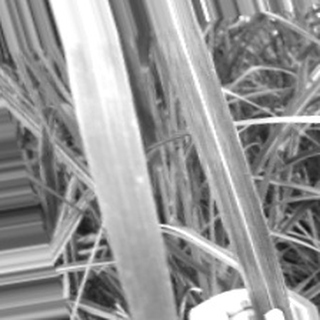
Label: sugarcane_bacterial_blight